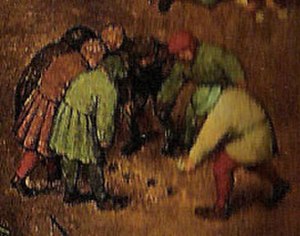
Børnelege (Bruegel) / Detaljeudsnit af maleriet
Børnelege er et maleri af den flamske renæssancekunstner Pieter Bruegel den ældre fra 1560. Det illustrerer 91 forskellige børnelege. Børnelege hænger i Kunsthistorisches Museum i Wien.